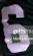
Number: 6